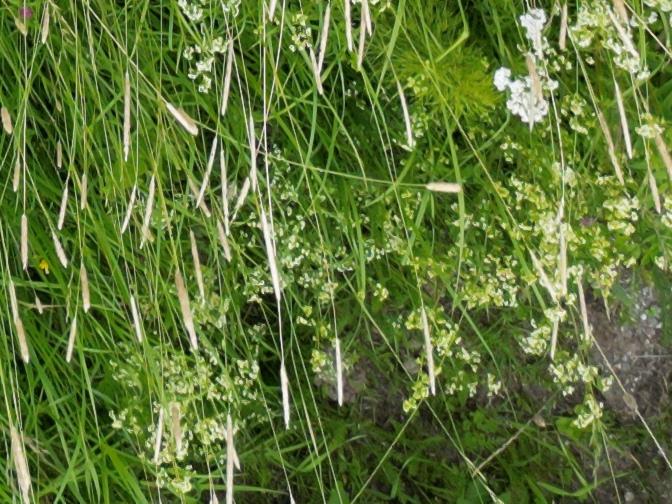
Flowers visible: yarrow flowers, yarrow flowers, yarrow flowers, yarrow flowers, yarrow flowers, yarrow flowers, yarrow flowers